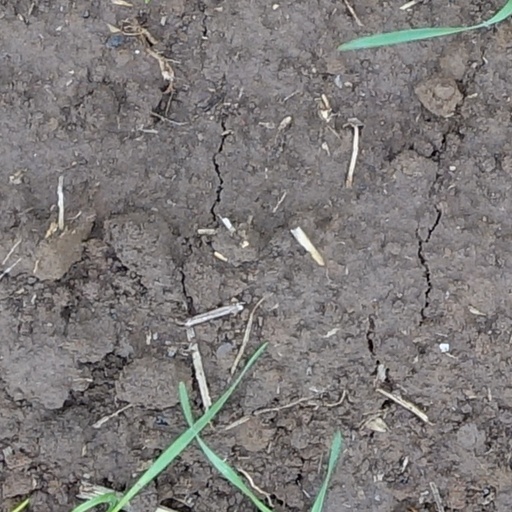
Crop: wheat